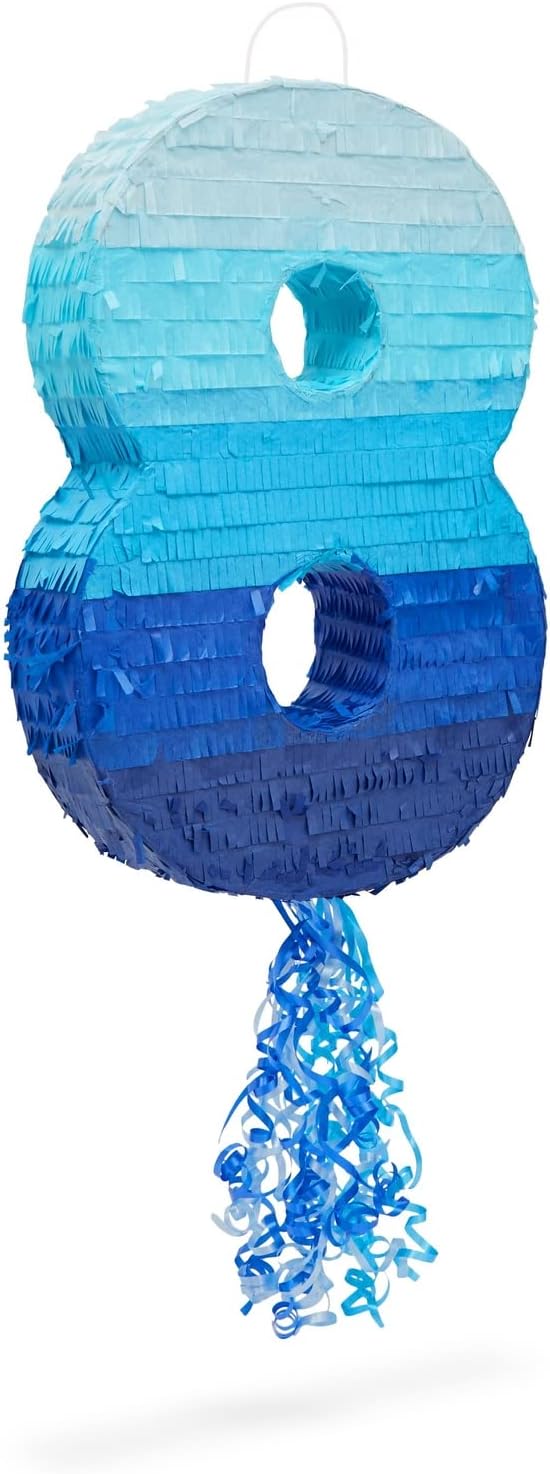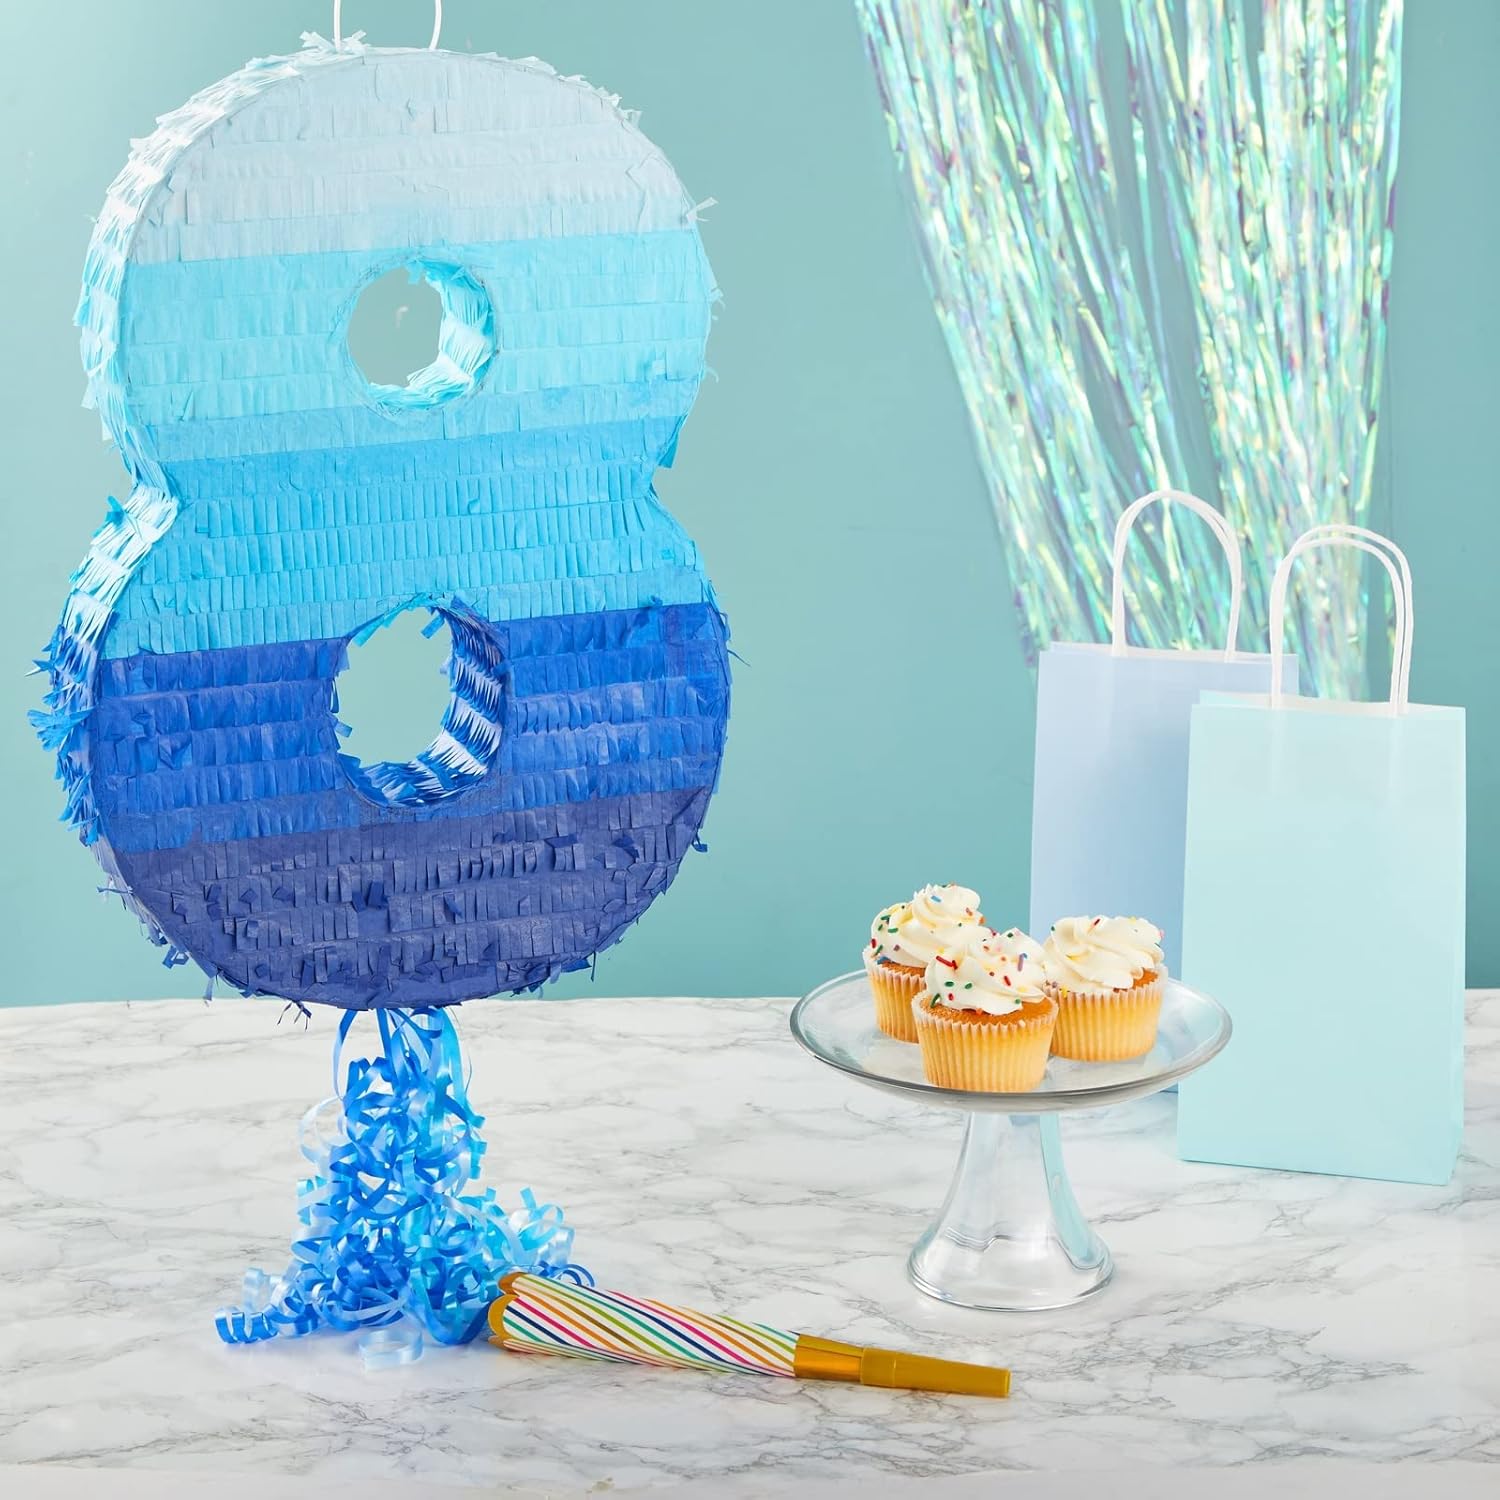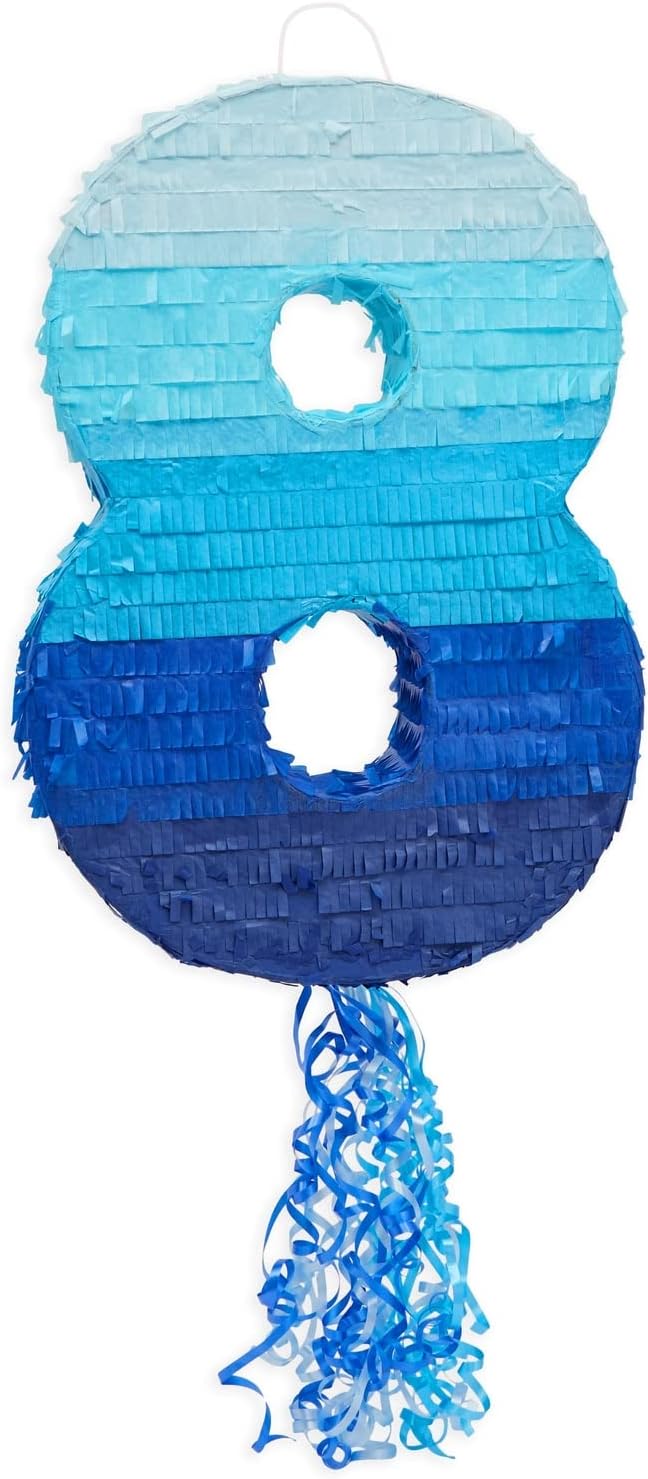
Pull String Number 8 Pinata for Boys 8th Birthday Party Decorations, Table Centerpieces, Ombre Blue Pinata with Hanging Loop and Easy to Fill Opening for Party Favors (Small, 16.5x11x3 in)
Category: Toys & Games
Celebrate an 8th birthday with this fun number 8 pinata! Our pinata is decorated with ombre blue tissue paper and beautiful ribbons on the bottom. Release the contents easily by pulling down the pull-string ribbons on the bottom of the blue pinata! You can also place the 8 pinata on snack or dessert tables as a table centerpiece or decoration. Easily hang this piñata from the ceiling or a tree branch with the hanging loop on top. The boy pinata for birthday party measures 16.5x11x3 inches and can easily be filled with yummy candy and treats via the cutout opening on the top. Ideal for use at an upcoming kids' 8th birthday party and for adding to your ocean-themed party or photo backdrop. You can also easily pair the number 8 pinata with another number for a teen's or adult's birthday or business anniversary party! Sturdy corrugated paper lines the interior of this small 8th birthday pinata, and the exterior is decorated with ombre blue tones on tissue paper. Treats, toys, confetti, and candy are not included.
Features: 8th Birthday Decorations Boy: Celebrate an 8th birthday party with this ombre blue pinata; ideal for a themed party game or table centerpiece for birthday decorations | Easy To Fill: You can easily fill the number 8 pinata with fun and festive items such as small toys, candy, chocolate, or confetti via the easy-to-cut label on the top (fillers not included) | Fun for Everyone: Guests can take turns pulling the ribbons from the pull string pinata until one ribbon finally releases the contents inside, creating a fun baby shower game for all to enjoy | Compact and Convenient: Our lovely ombre blue birthday pinata measures 16.5x11x3 inches and features a plastic tie at the top for easy hanging from a tree, railing, or ladder | Get Ready To Party: You'll receive a number 8 piñata with a loop on the top for easy hanging and an easy-to-cut hole so you can fill it with candy and pinata filler (not included)